Lac (resin)

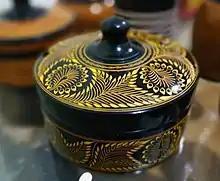
""Laksha"" is a traditional form of lacquerware from Sri Lanka which is made from shellac derived from Lac.

The use of lac dye goes back to ancient times. It was used in ancient India and neighbouring areas as wood finish, skin cosmetic, lacquerware and dye for wool and silk. In China, it is a traditional dye for leather goods. Lac for dye has been somewhat replaced by the emergence of synthetic dyes, though it remains in use, and some juices, carbonated drinks, wine, jam, sauce, and candy are coloured using it. It is still used as sealing wax by the India Post but its use is being phased out.